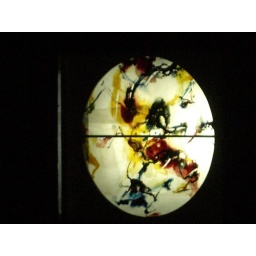
Modern glass window in St Saturnin church